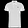
Label: T - shirt / top